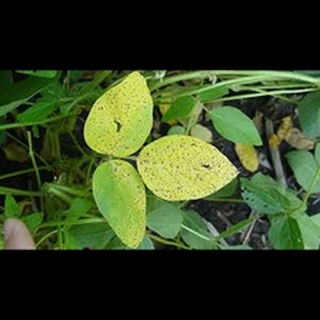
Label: wheat_tan_spot